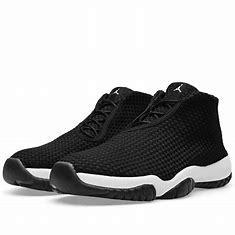
Brand: Jordan
Model: Future